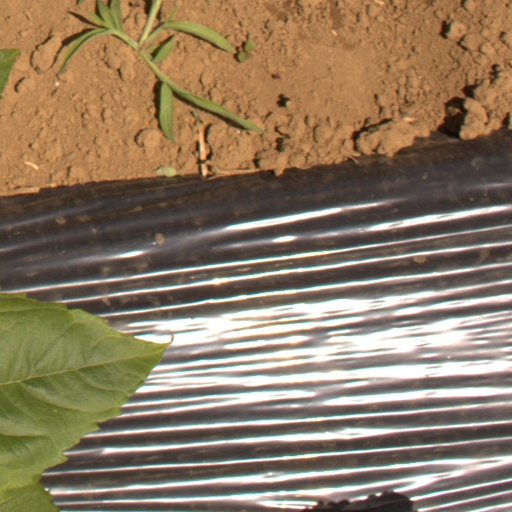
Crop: Jerusalem artichoke